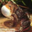
Label: frog